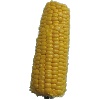
Label: Corn 1